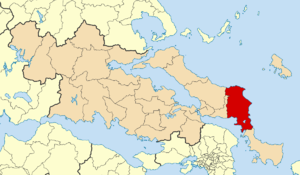
Kymi-Aliveri est un dème situé dans la périphérie de Grèce-Centrale en Grèce. Le dème actuel est issu de la fusion en 2011 entre les dèmes d'Avlóna, des Dystiens, de Konistres, de Kymi et de Taminaioi, devenus des districts municipaux.
La Grèce est organisée depuis le 1ᵉʳ janvier 2011 en 13 régions et 325 dèmes.